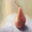
Label: pear